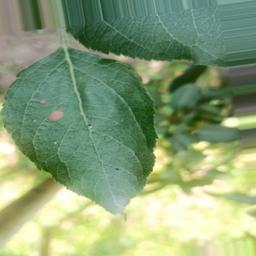
Label: Alternaria